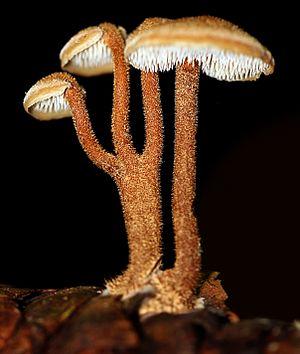
Chez les champignons basidiomycètes et ascomycètes, le chapeau, appelé aussi piléus, est la partie du sporophore qui renferme les organes de fructification. Il est composé de trois tissus : la cuticule, qui est une membrane de surface, l'hyménophore qui constitue la chair du champignon et l'hyménium qui produit les spores. Ce dernier peut être lisse, formé de plis, de lames, de tubes ou d'aiguillons.
Les Auriscalpiaceae sont une famille de champignons de l'ordre des Russulales.
Auriscalpium vulgare est un champignon basidiomycète de la famille des Auriscalpiacées. Il a été décrit pour la première fois en 1753 par Carl Linnaeus, qui l'a inclus dans le genre Hydnum, mais en 1821, le mycologue britannique Samuel Frederick Gray a identifié ses particularités et en a fait l'espèce-type du genre Auriscalpium qu'il a créé.